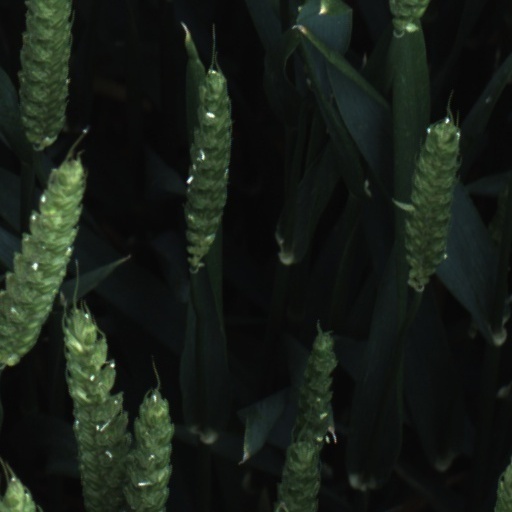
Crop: wheat